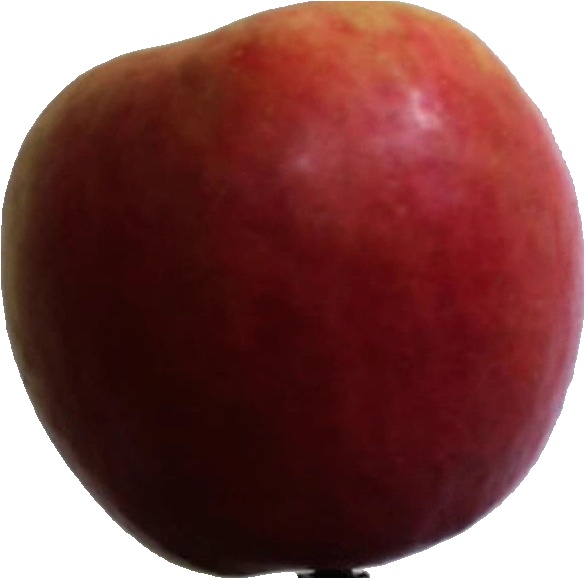
Label: apple_crimson_snow_1